Chemotherapy

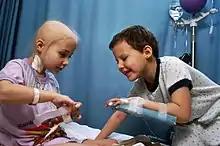
Two girls with acute lymphoblastic leukemia receiving chemotherapy. The girl on the left has a central venous catheter inserted in her neck. The girl on the right has a peripheral venous catheter. The arm board stabilizes the arm during needle insertion. Anti-cancer IV drip is seen at top right.

Topoisomerase inhibitors are drugs that affect the activity of two enzymes: topoisomerase I and topoisomerase II. When the DNA double-strand helix is unwound, during DNA replication or transcription, for example, the adjacent unopened DNA winds tighter (supercoils), like opening the middle of a twisted rope. The stress caused by this effect is in part aided by the topoisomerase enzymes. They produce single- or double-strand breaks into DNA, reducing the tension in the DNA strand. This allows the normal unwinding of DNA to occur during replication or transcription. Inhibition of topoisomerase I or II interferes with both of these processes.